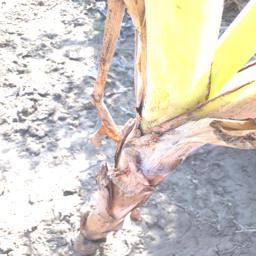
Label: BACTERIAL SOFT ROT